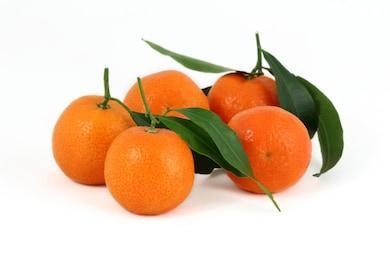
Label: mandarine